Les Angles-sur-Corrèze

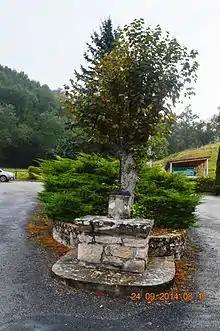
A Wayside Cross in Les Angles-sur-Corrèze

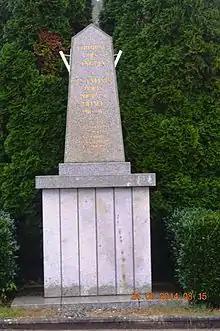
Les Angles-sur-Corrèze War Memorial

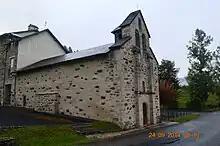
The Church of the Nativity of Notre-Dame

The Parish Church of the Nativity of Notre-Dame contains two items that are registered as historical objects: